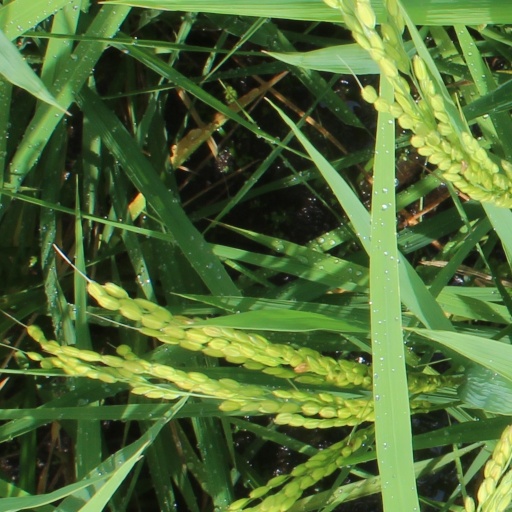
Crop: rice